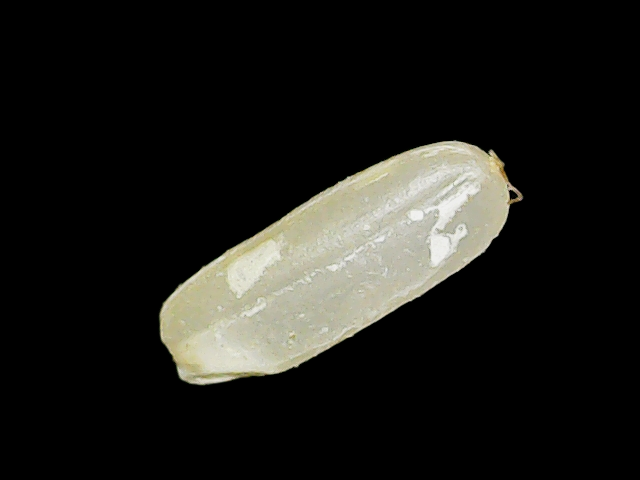
Rice variety: Binadhan17